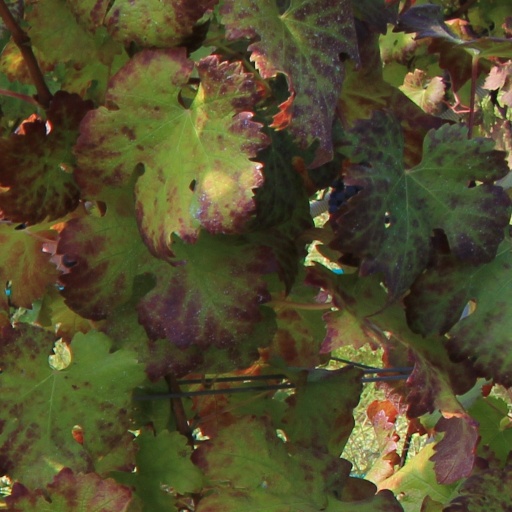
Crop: grape